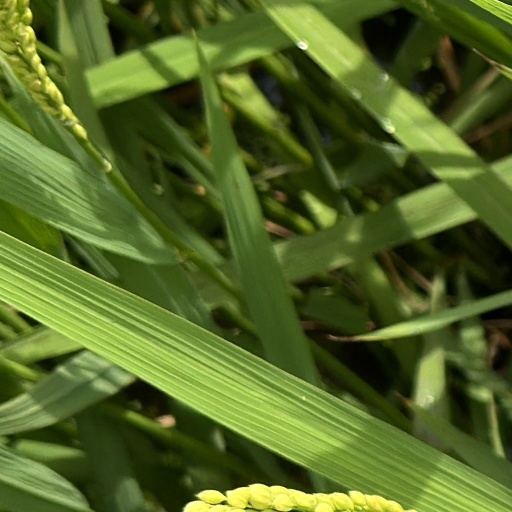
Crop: rice